Tyler Boyd (American football)

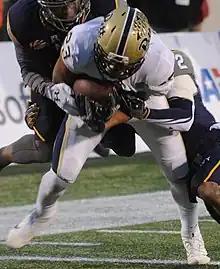
Boyd during the 2015 Military Bowl

Coming out of college, Boyd was projected to be a second round draft pick by the majority of NFL Draft analysts. He was ranked the fifth best wide receiver out of 414 available by NFLDraftScouts.com.